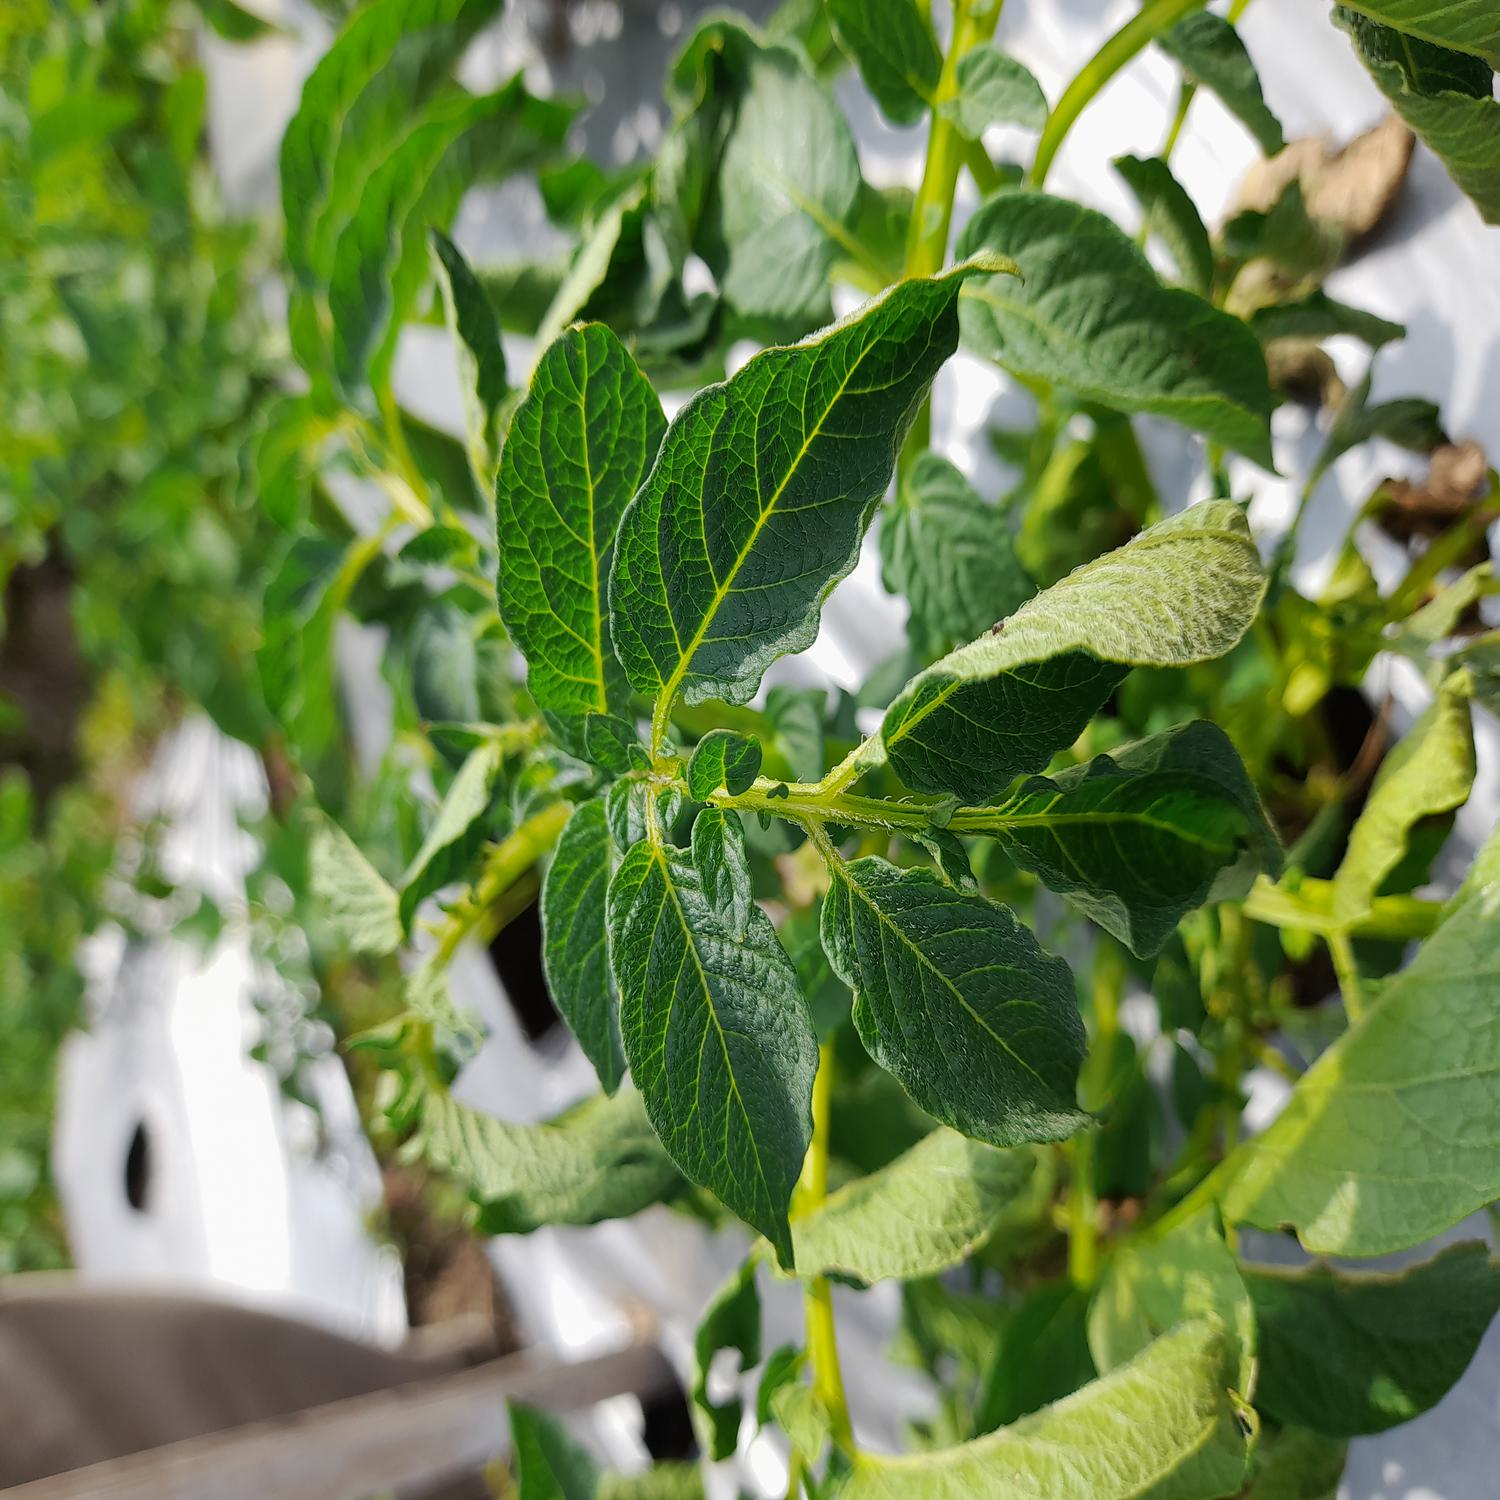
Etiqueta: Pudricion_Parda